No. 106 fuze

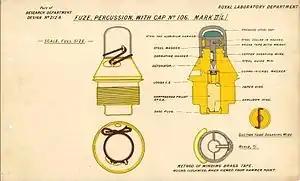

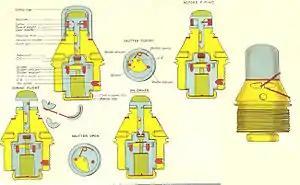

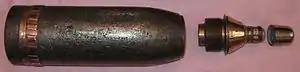

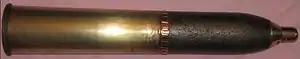
Complete round for 18-pounder field gun, with 106 Mk II fuze with safety cap on

The number 106 fuze was the first British instantaneous percussion artillery fuze, first tested in action in late 1916 and deployed in volume in early 1917.